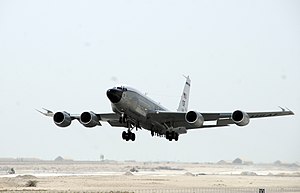
Boeing RC-135 / Varianter / RC-135V/W Rivet Joint
RC-135 Rivet Joint
RC-135 Rivet Joint
Boeing RC-135 er en flyserie der dækker over en række rekognosceringsfly der er bygget af Boeing og efterfølgende modificeret flere gange af en række virksomheder, inklusiv General Dynamics, Lockheed, LTV, E-Systems og L-3 Communications.